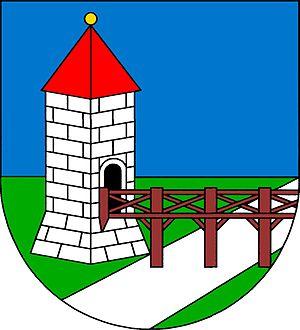
Týnec nad Labem est une commune du district de Kolín, dans la région de Bohême-Centrale, en Tchéquie. Sa population s'élevait à 2 077 habitants en 2020.